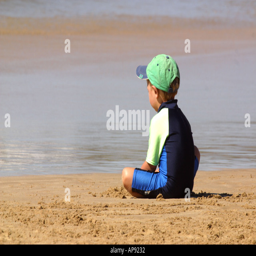
little boy sitting on the beach alone looking out to sea